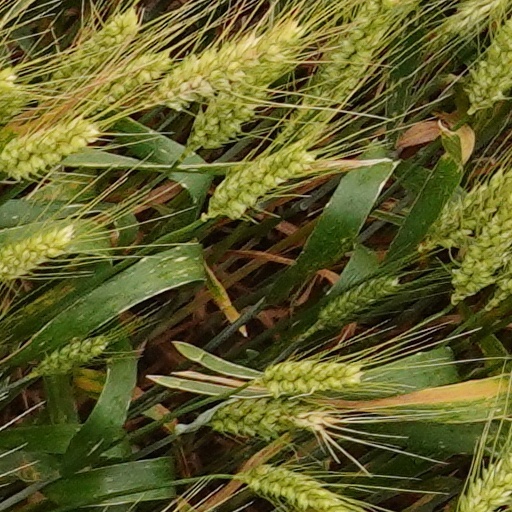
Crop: wheat